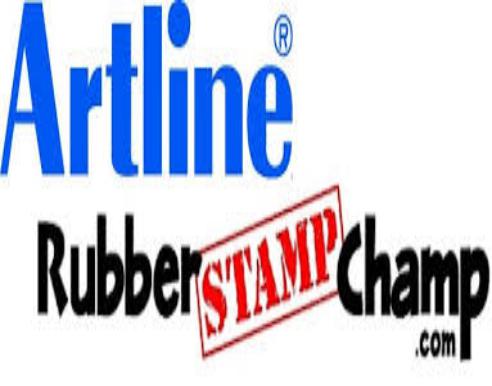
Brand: artline
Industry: Necessities